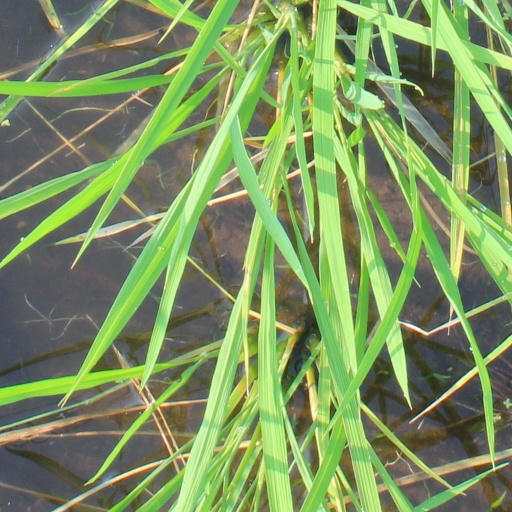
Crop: rice